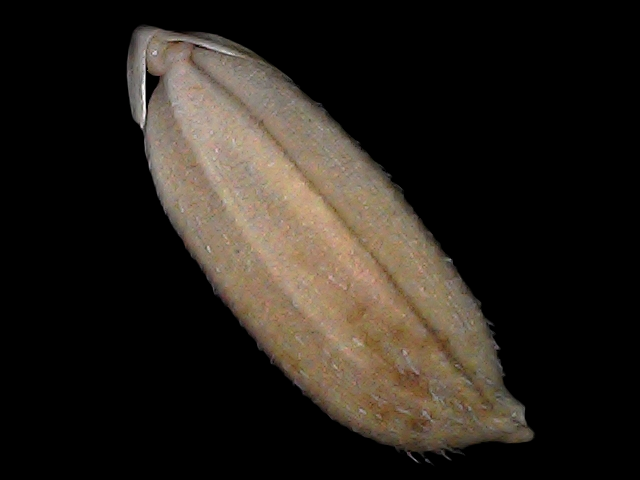
Rice variety: Br22